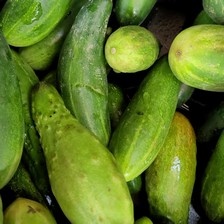
Label: cucumber